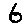
Label: 6